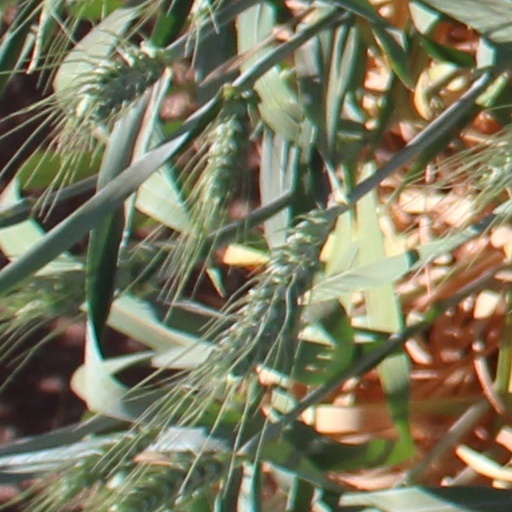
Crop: wheat